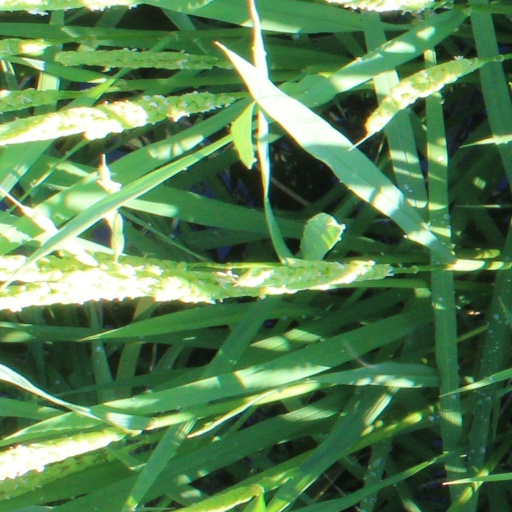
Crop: rice